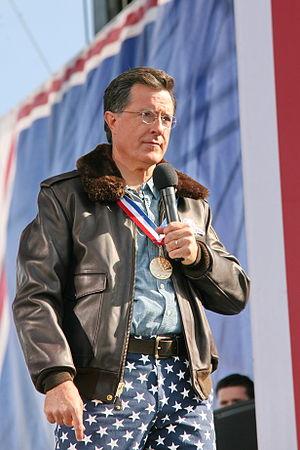
Le Rally to Restore Sanity and/or Fear est un évènement ayant eu lieu le 30 octobre 2010 sur le National Mall de Washington, D.C., organisé par Jon Stewart et Stephen Colbert. L'évènement rassembla environ 215 000 personnes selon une photographie aérienne analysé par AirPhotosLive.com pour CBS News.
Stephen Colbert /ˈstiːvən ˈkoʊlbəɹt/ est un animateur de télévision, humoriste et satiriste politique américain, né le 13 mai 1964 à Washington, D.C.. Pendant neuf ans, il anime The Colbert Report, une parodie de journal télévisé ciblant de manière détournée la droite américaine, et présente depuis 2015 The Late Show, remplaçant David Letterman sur le réseau CBS.